Second City derby

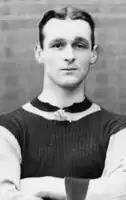
Harry Hampton transferred from Villa to Blues in 1920.

Unlike, for example, the Old Firm derby, there is no shortage of players who have appeared for both clubs. Villa legend Harry Hampton transferred to Blues after the First World War and helped the club to the Second Division title. The last established first-team player to make this move was Des Bremner in 1984, though there had been loan signings and movement of youth players during this period. The most recent permanent transfer from Aston Villa to Birmingham City was that of Ireland international Scott Hogan, who moved for an undisclosed fee in September 2020. The last player to move directly in the other direction was Spanish winger Jota in the summer of 2019.